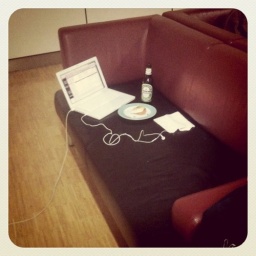
My executive office in Schiphol. Desk, table and sofa bed in one